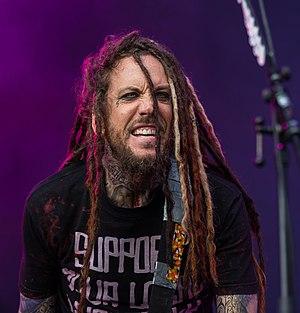
Brian Philip Welch plus connu sous le surnom Head, est le guitariste cofondateur du groupe KoRn, influence majeure du courant nu metal, à qui l'on doit les sonorités de tubes tels que Freak On a Leash, Got The Life ou encore Falling Away From Me. Il quitta le groupe en 2005 suite à une conversion au protestantisme évangélique, résultat d'une longue lutte contre ses diverses addictions. Il a écrit plusieurs livres, Save me from myself puis le plus récent Maintenant je vois qui retracent sa vie de musicien, sa relation avec KoRn, ainsi que sa conversion. De retour dans le groupe depuis 2013, il se consacre à partager son vécu de la religion en parallèle de sa musique.